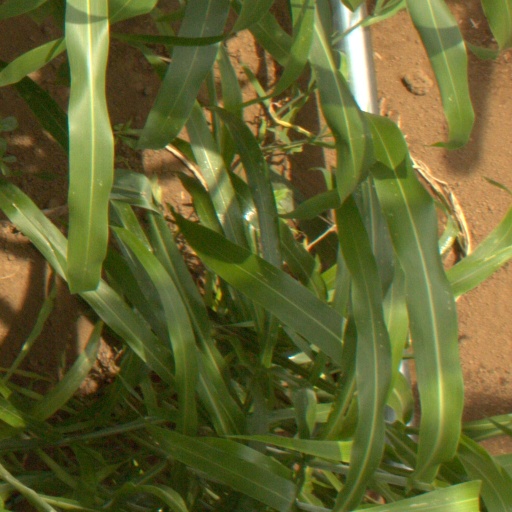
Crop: sorghum